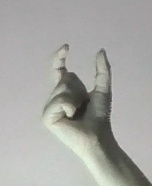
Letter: nun